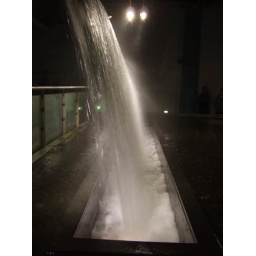
Purified water for the beer... reminded me of the chocolate river in Charlie and the Chocolate factory!